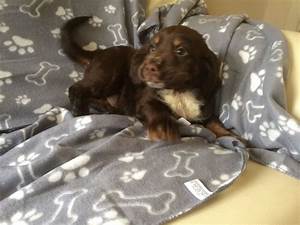
Label: cane